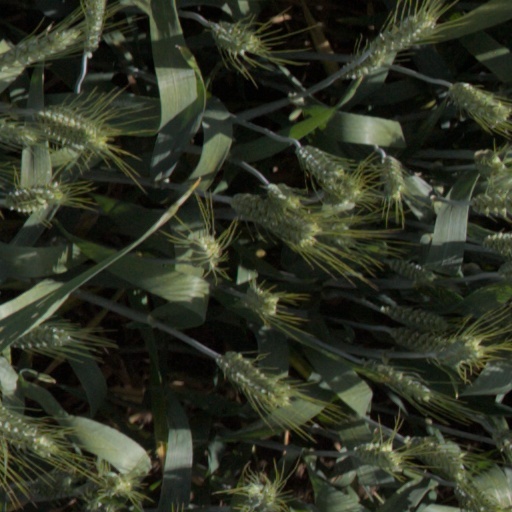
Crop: wheat